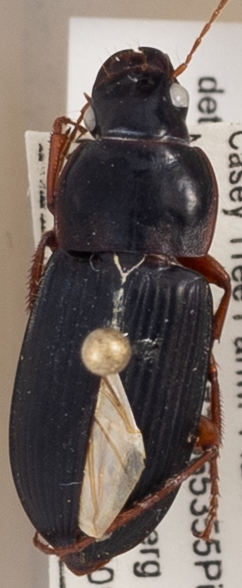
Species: Harpalus pensylvanicus
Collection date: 2020-09-08
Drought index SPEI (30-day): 0.786
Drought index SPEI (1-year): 0.23
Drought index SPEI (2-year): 1.594